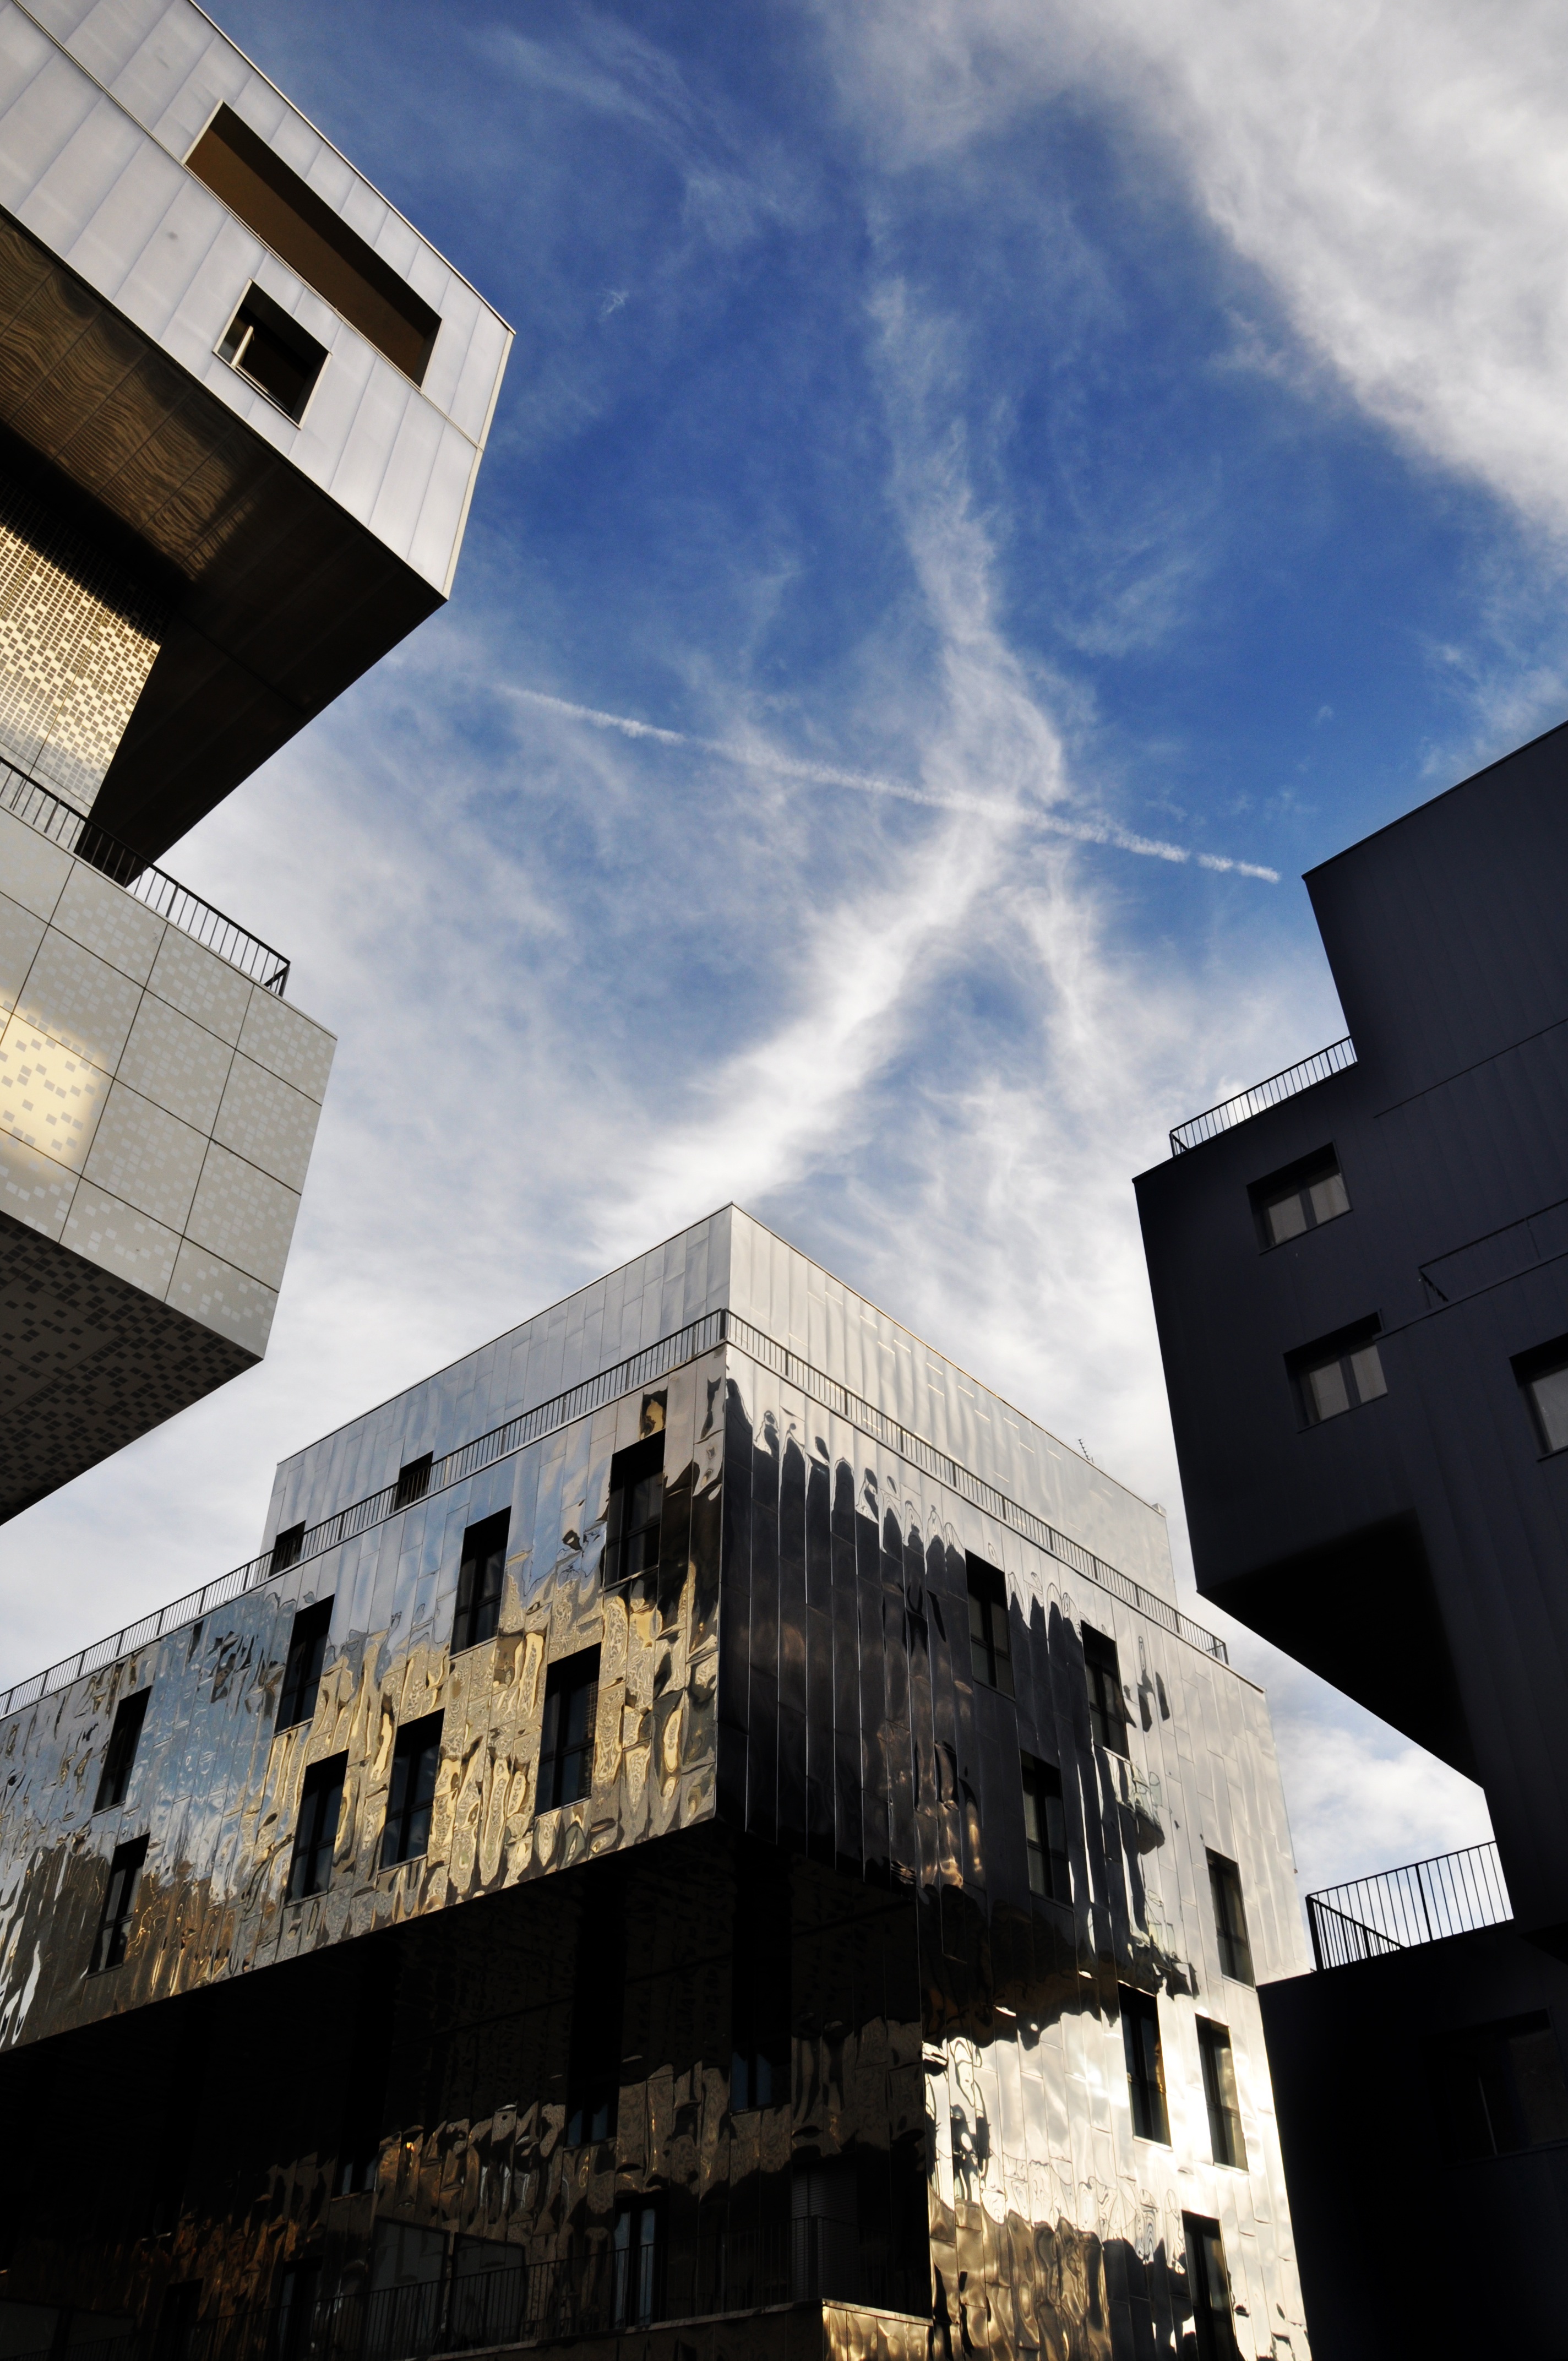
architecture, house, skyscraper, wall, downtown, reflection, landmark, facade, blue, professional, buildings, image, shape, lyon, contemporary architecture, urban area, confluences